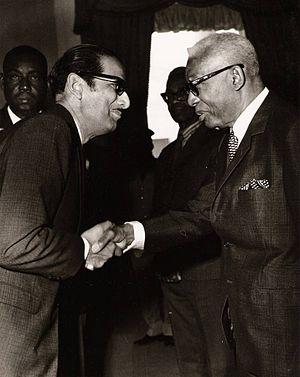
Le président haïtien F. Duvalier salue David Tercero Castro, ambassadeur du Guatemala à Haïti.
François Duvalier, surnommé « Papa Doc », né à Port-au-Prince le 14 avril 1907 et mort dans la même ville le 21 avril 1971, est un médecin et homme politique haïtien devenu président de la République d'Haïti de 1957 à 1964, et président à vie de 1964 à sa mort. Son règne fut marqué par la corruption et l'utilisation de milices privées, les tontons macoutes. Autoritaire, il multiplie les actes d'arrestation et de condamnation à mort. Allié par intérêt aux États-Unis, il utilise le culte de la personnalité pour être vu comme un dieu vivant par la population. Avant sa mort, il met en place une loi de succession pour que sa famille se maintienne au pouvoir. Son fils, Jean-Claude Duvalier, lui succède à son décès.